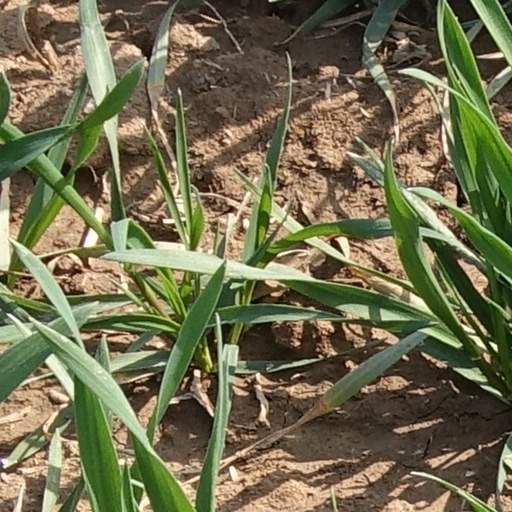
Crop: wheat